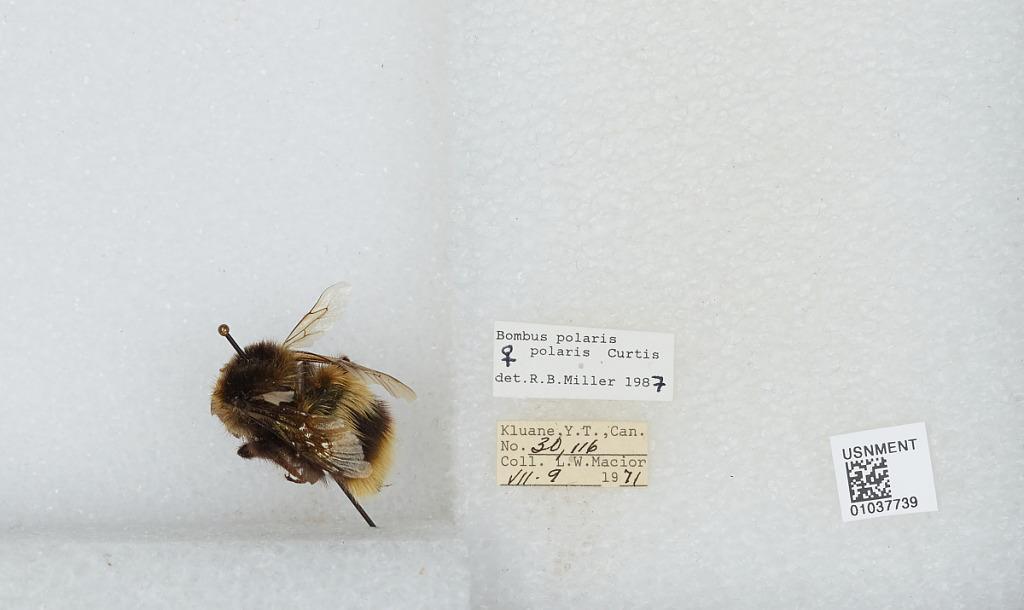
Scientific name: Bombus (Alpinobombus) polaris Curtis
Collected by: L. Macior
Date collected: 1971-7-9
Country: Canada
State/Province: Yukon Territory
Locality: Kluane
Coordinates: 60.75, -139.5
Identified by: Miller, R. B.